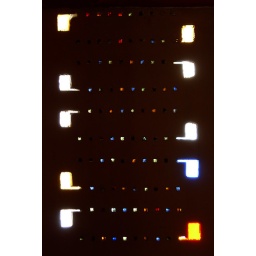
glass inserts in exterior block wall